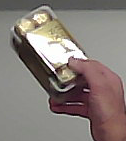
Product: rocher_chocolate